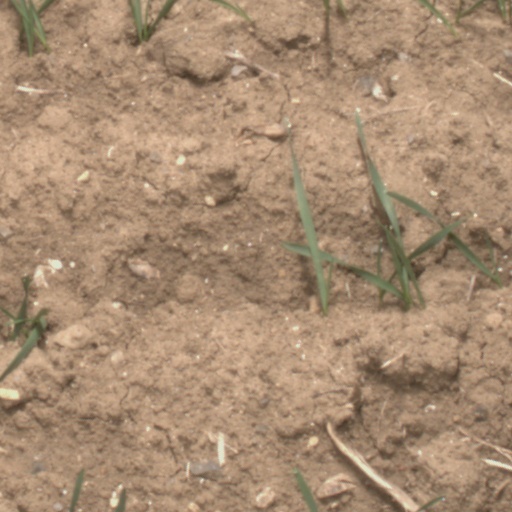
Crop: wheat